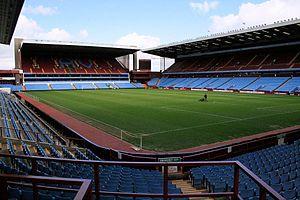
Villa Park est un stade de football localisé dans le district d'Aston à Birmingham. C'est l'enceinte du club d'Aston Villa Football Club depuis 1897. Il est classé « stade élite » par l'UEFA et a accueilli seize rencontres internationales de l'équipe d'Angleterre, la première en 1899 et la dernière en 2005.